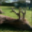
Label: deer